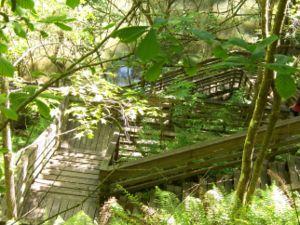
Liste des 158 parcs d'État de Floride aux États-Unis d'Amérique par ordre alphabétique. Ils sont gérés par le Florida State Parks System.